Eliades Ochoa

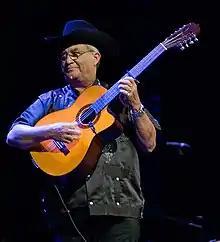
Ochoa performing live May 2009Photo: Juan Gonzales Andres

Eliades Ochoa Bustamante (born 22 June 1946) is a Cuban guitarist and singer from Loma de la Avispa, Songo La Maya in the east of the country near Santiago de Cuba.